Roger Gonthier

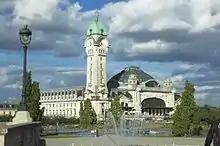
Limoges: Gare des Bénédictins by Roger Gonthier

Roger Gonthier (1884–1978) was a 20th-century French architect, whose major works were in Limoges, France. He worked within the "Compagnie du Paris-Orléans" architectural practice.